Mustafa Yılmaz

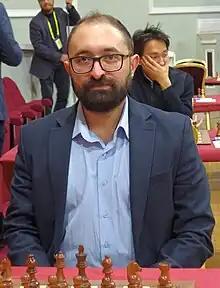
Yılmaz in 2023

Mustafa Yılmaz (born 5 November 1992) is a Turkish chess player who received the FIDE title of Grandmaster (GM) in September 2012. He is a three-time Turkish Chess Champion.